78th Infantry Division (United States)

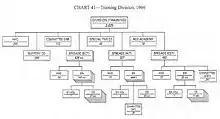
Standard organization chart for a training division

The 78th Division was deployed to Southwest Asia 1990 and 1991 when the 920th Transportation Company (Medium, Petroleum) to support operations in Desert Storm. The 1018th Reception Battalion, the 2nd Brigade OSUT Headquarters, and the 1st and 3rd Battalion of the 310th Regiment as well as the 1st Brigade's 3rd Battalion, 309th Regiment with a composite detachment from the 78th Training Support Brigade, provided assistance in necessary training base expansion at Fort Dix. The 348th Military Police Detachment conducted protective service missions for key national leaders throughout the world during the mobilization period. In addition, many individuals from the 78th served as "fillers" in other deployed units.